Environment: real
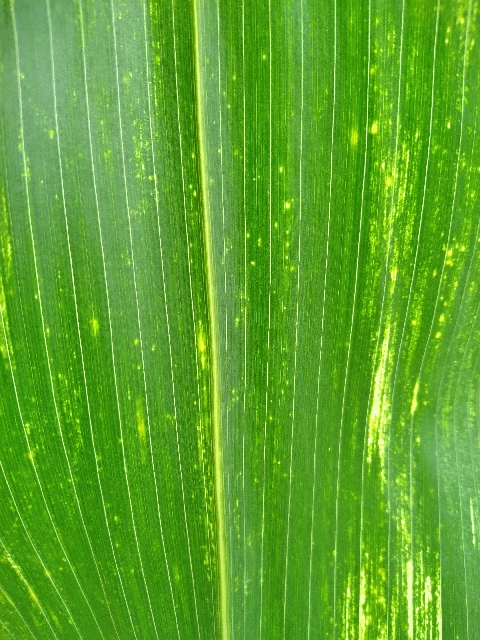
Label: lethal_necrosis